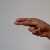
The image shows a hand gesture representing the letter 'H' in Indian Sign Language.